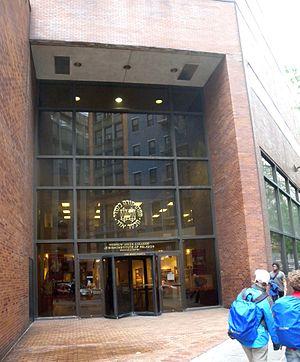
Le Hebrew Union College est un séminaire juif à trois campus aux États-Unis et un à Jérusalem. C'est le plus ancien séminaire juif existant aux Amériques et le principal séminaire de formation de rabbins, chantres, d'éducateurs et de travailleurs communaux pour le judaïsme réformé.